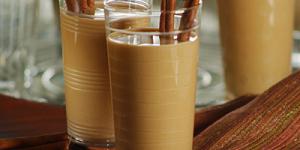
cola de mono especial